Pouvrai

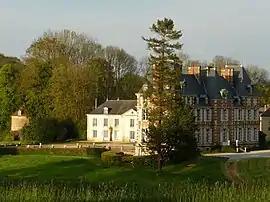
The chateau in Pouvrai

Pouvrai is a commune in the Orne department in north-western France.